Economic history of the United States

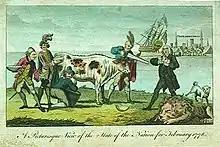
Revolutionary era cartoon showing US sawing off the horn of a cow (symbolizing a break from British commerce) with a distressed Englishman watching as other European powers wait to collect milk. The cartoon represents the commercial status of the US during the Revolution.

Congress and the American states had difficulty financing the war. In 1775 there was at most 12 million dollars in gold in the colonies, not nearly enough to cover existing transactions, let alone on a major war. The British government made the situation much worse by imposing a tight blockade on every American port, which cut off almost all imports and exports. One partial solution was to rely on volunteer support from militiamen, and donations from patriotic citizens. Another was to delay actual payments, pay soldiers and suppliers in depreciated currency, and promise it would be made good after the war. Indeed, in 1783 the soldiers and officers were given land grants to cover the wages they had earned but had not been paid during the war. Not until 1781, when Robert Morris was named Superintendent of Finance of the United States, did the national government have a strong leader in financial matters. Morris used a French loan in 1782 to set up the private Bank of North America to finance the war. Seeking greater efficiency, Morris reduced the civil list, saved money by using competitive bidding for contracts, tightened accounting procedures, and demanded the federal government's full share of money and supplies from the states.